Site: saxony
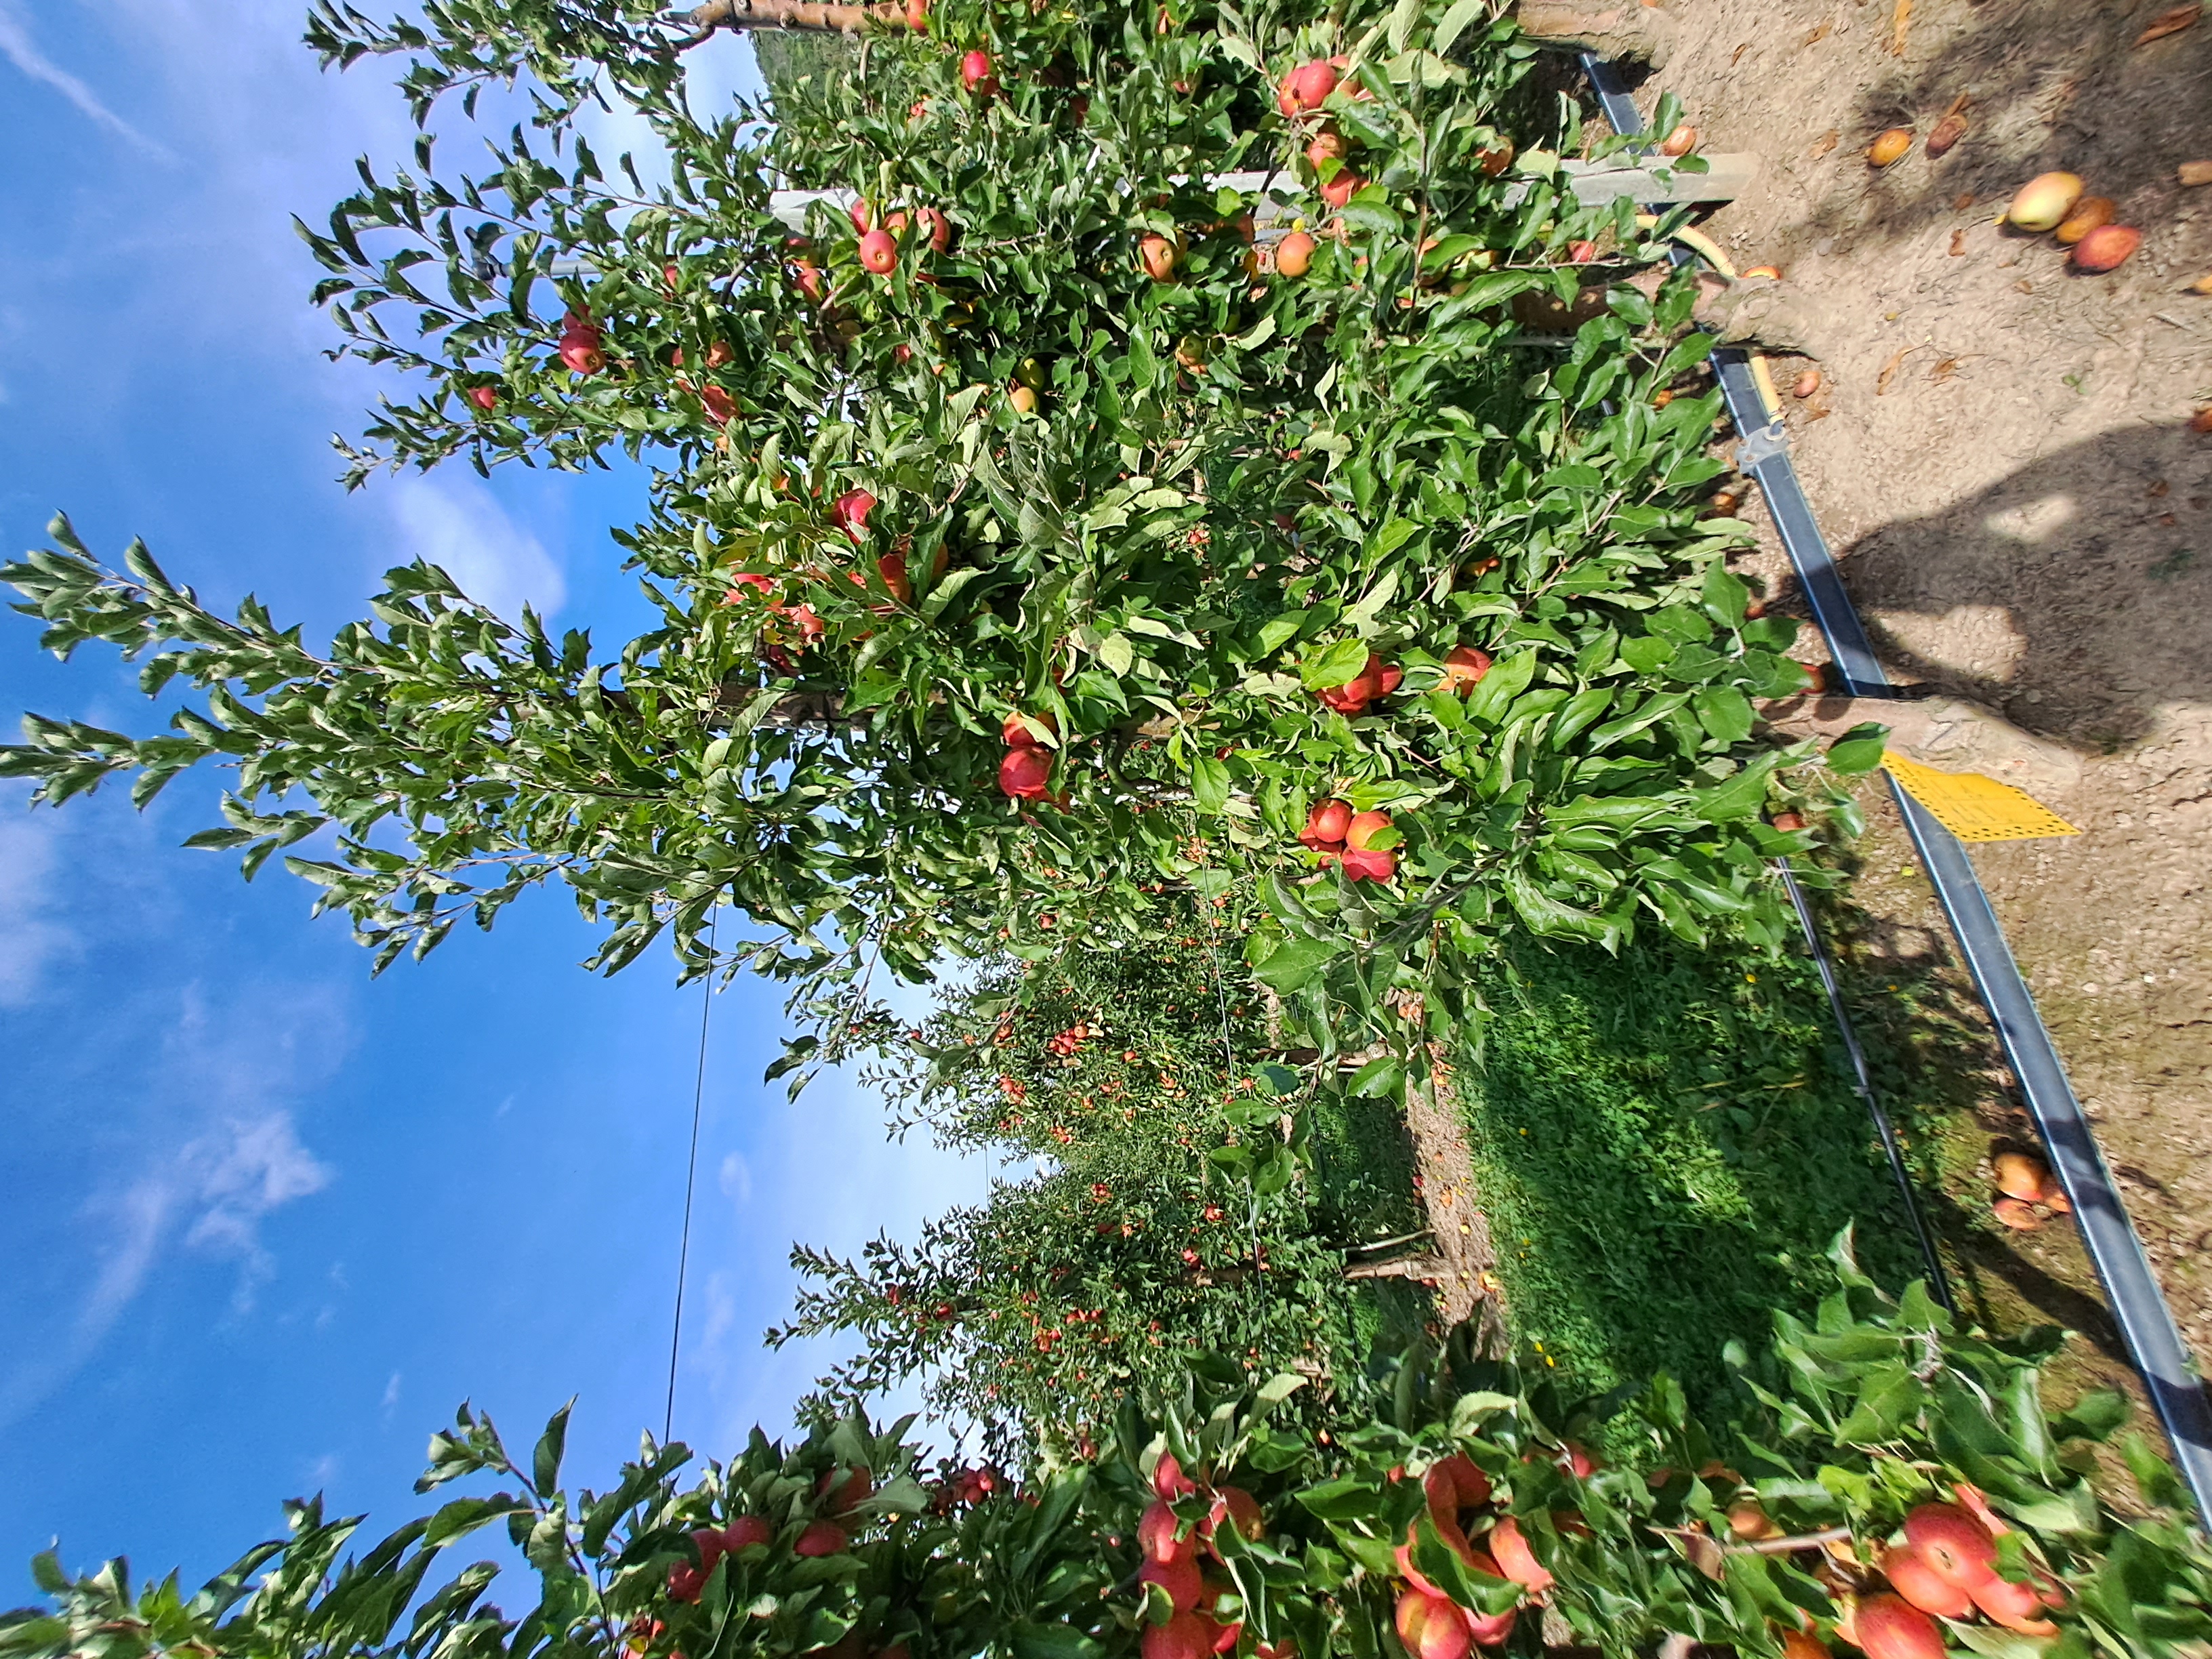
Growth stage (BBCH 87): Maturity of fruit and seed